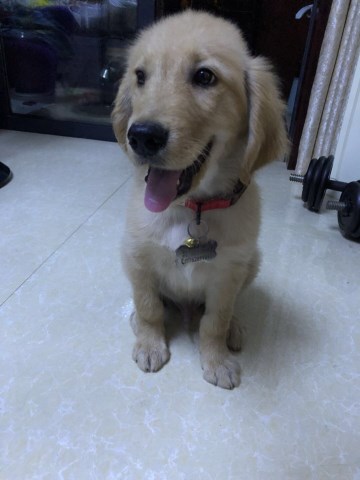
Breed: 5355-n000126-golden_retriever